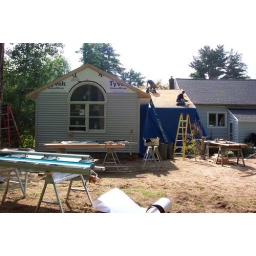
Imagine my desk under that window looking out on the garden.